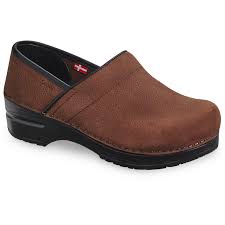
Label: Clog